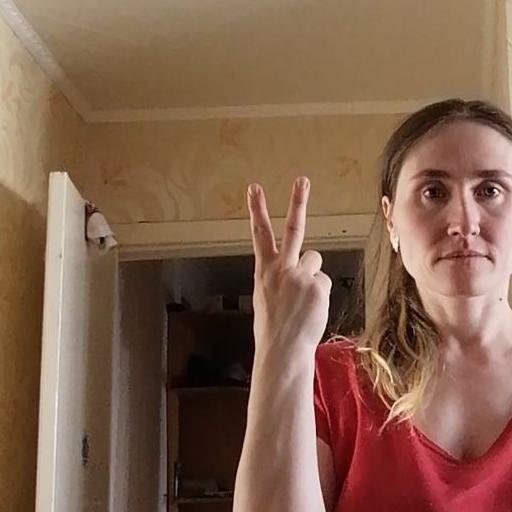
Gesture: peace_inverted